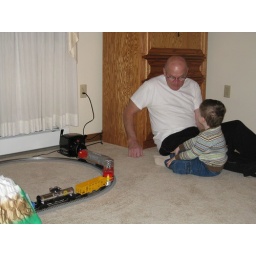
This 1964 Lionel train was a present from Grandma to P-Pa. At Grandma and P-Pa Sedlars' house in Austintown, OH